Legend of the Naga Pearls

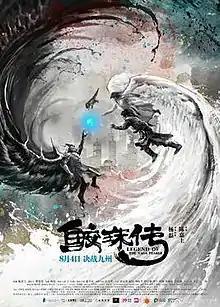
Movie Poster

Legend of the Naga Pearls is a 2017 Chinese fantasy adventure film directed by Yang Lei, starring Wang Talu, Zhang Tianai and Sheng Guansen. It is the first film to be set in the fictional world of Novoland. The film was released on August 11, 2017 in China.